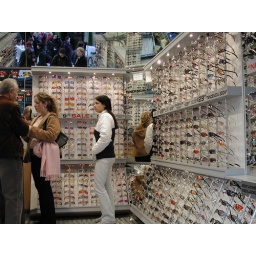
I didn't realize I was in the picture until I saw it on the screen later. I'm in the mirror on the top-left corner.